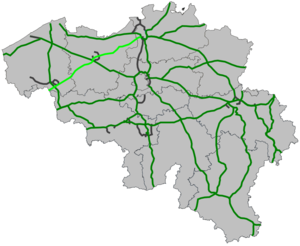
La route européenne 17 est une route reliant Anvers à Beaune en passant par Lille et Reims.